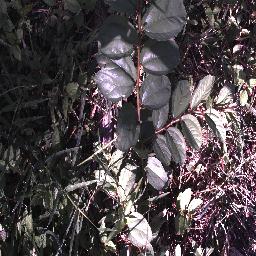
Label: chinee_apple